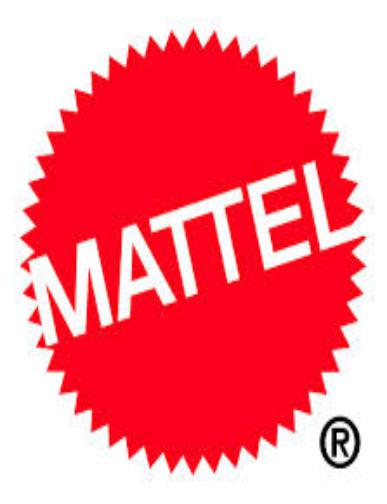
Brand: Mattel
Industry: Leisure